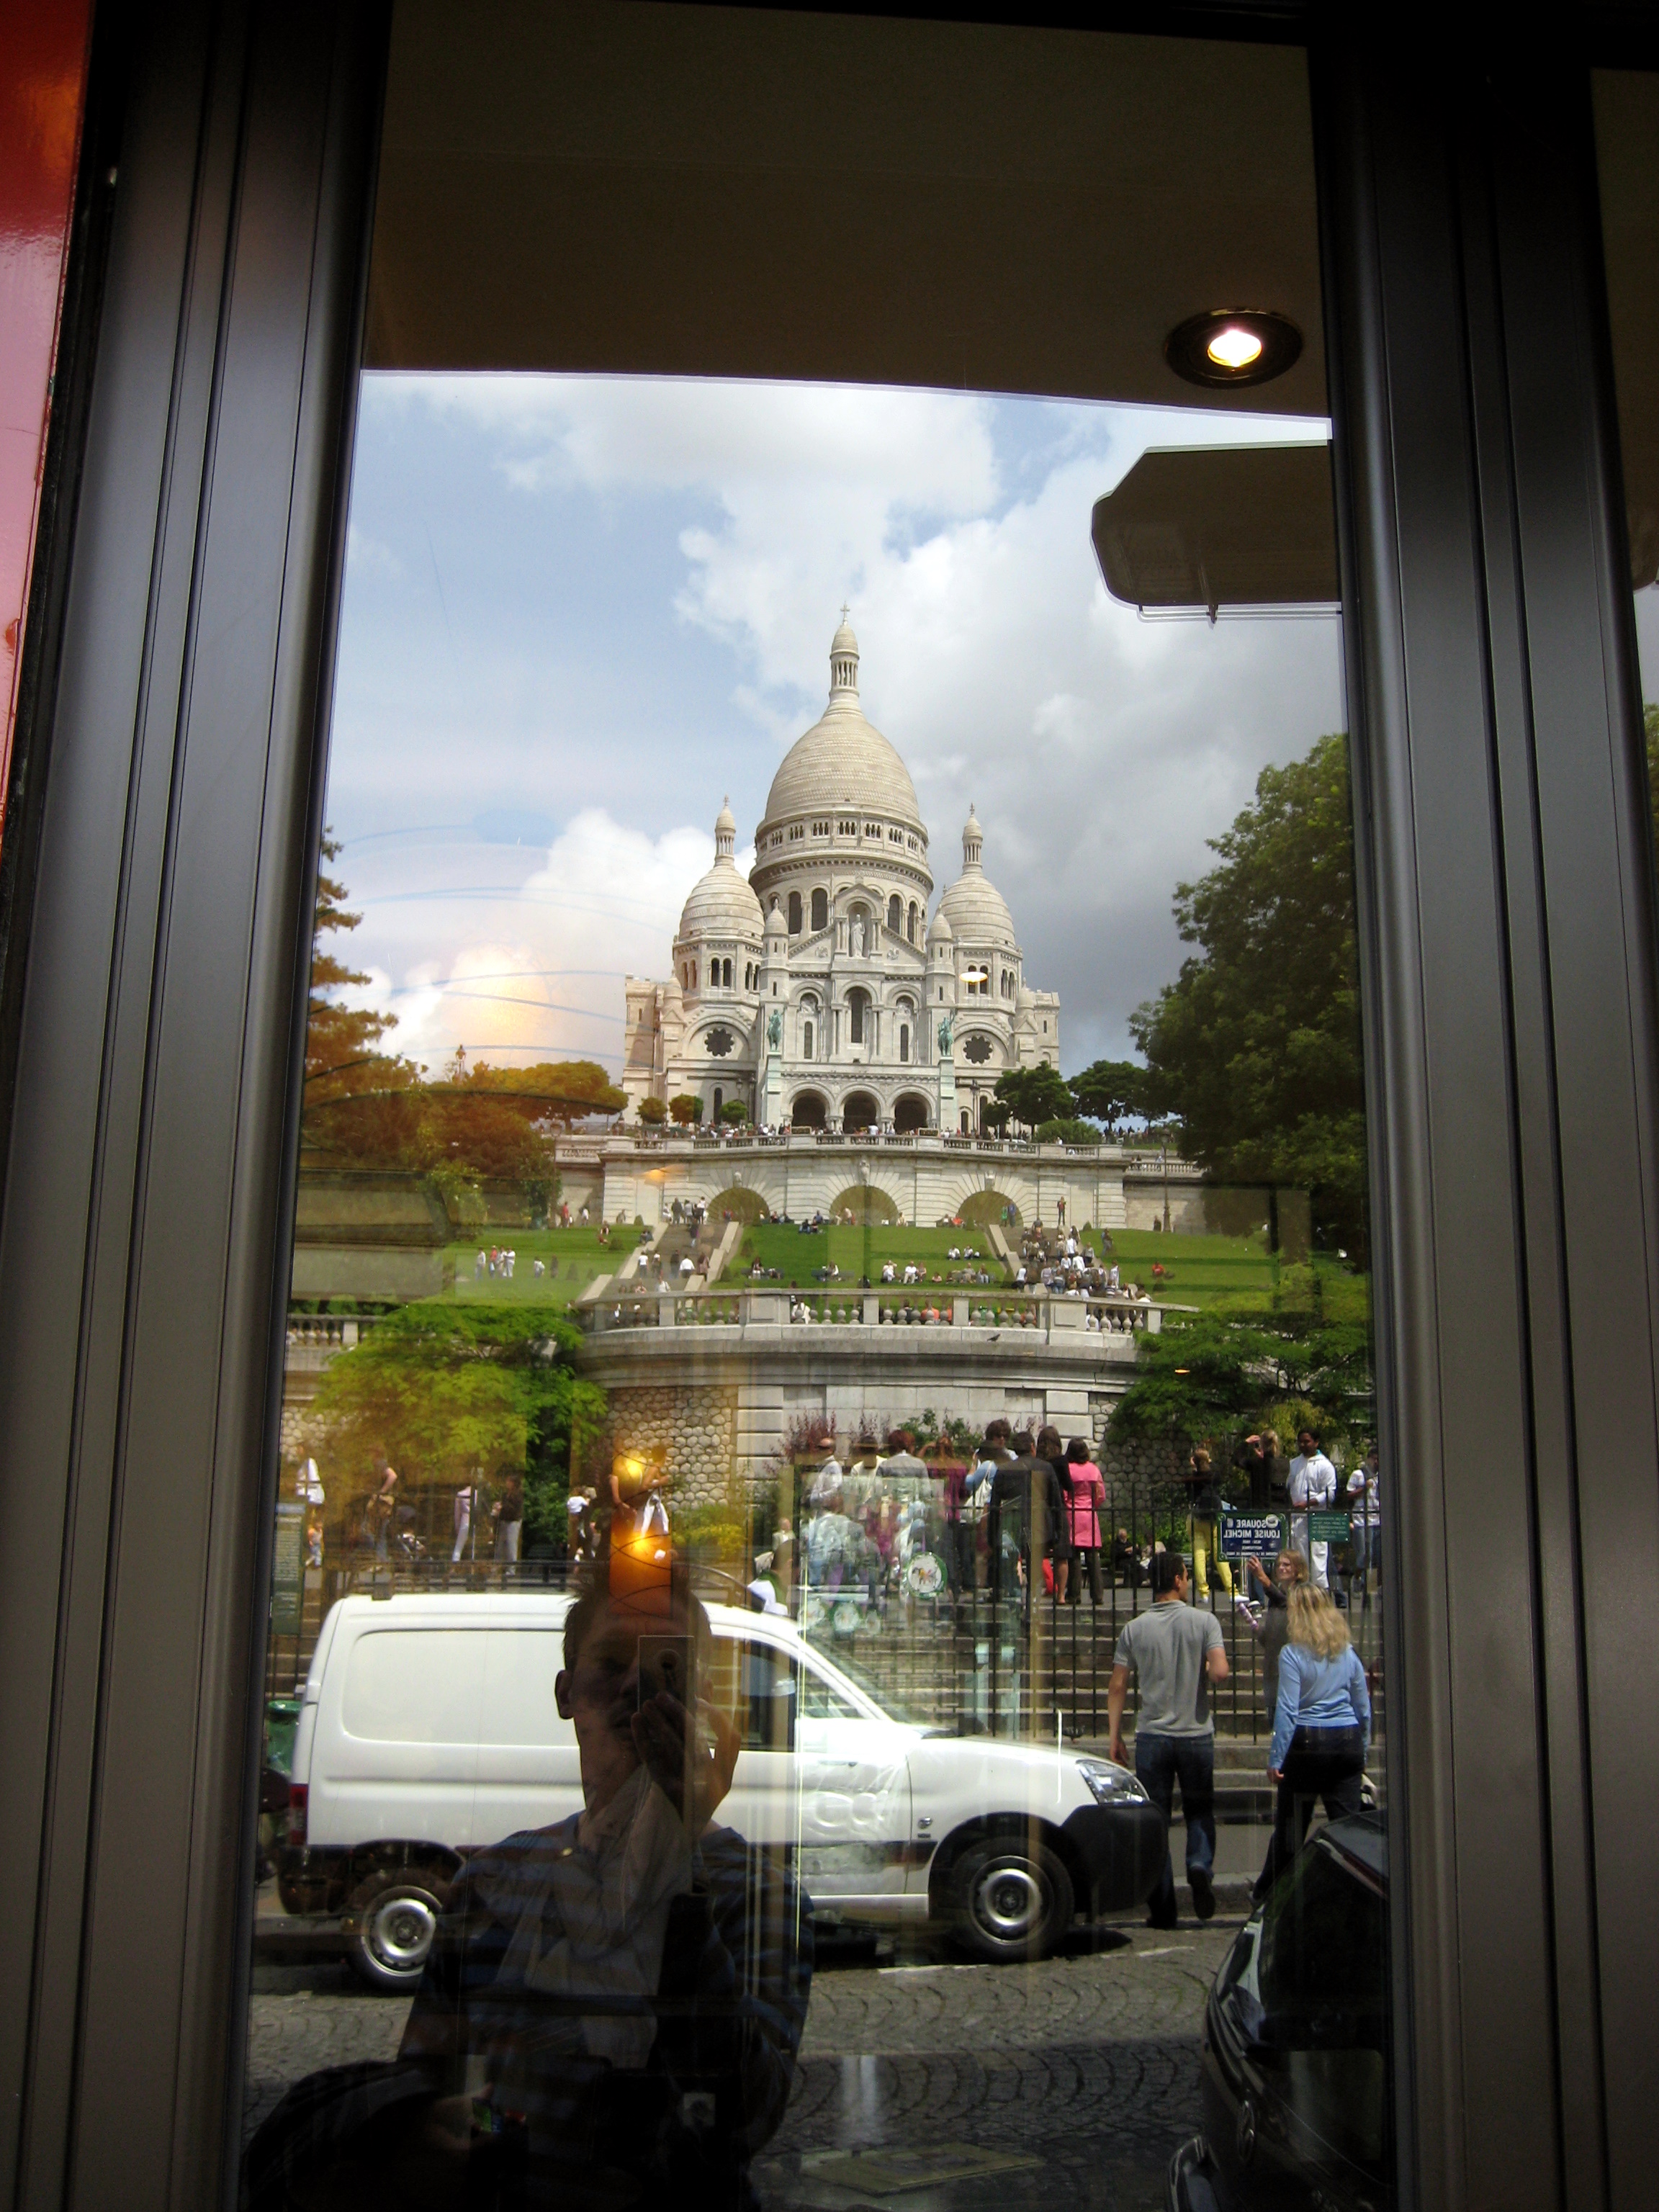
architecture, street, window, glass, restaurant, city, paris, downtown, travel, france, europe, reflection, tourism, lighting, creativecommons, cc0, publicdomain, temple, mirror, nocopyright, reflections, 2d, carloszgz, original, cmstoolsphotoring, freeculturalworks, openlicense, freepictures, miroir, espejo, reflejos, reflets, glace, arquitectura, francia, europa, ventana, fenetre, copyleft, norightsreserved, myfav, 75018, sacrecoeur, urban area